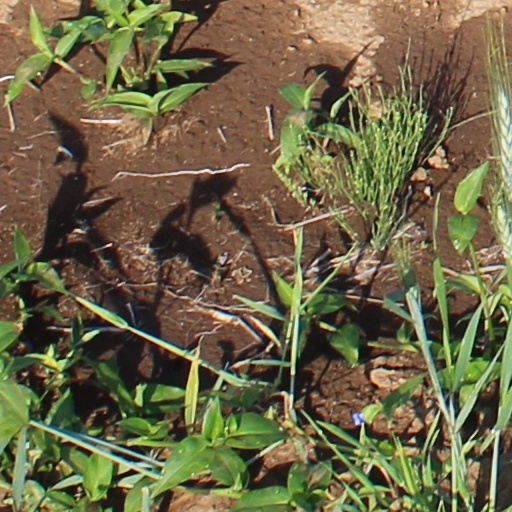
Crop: wheat